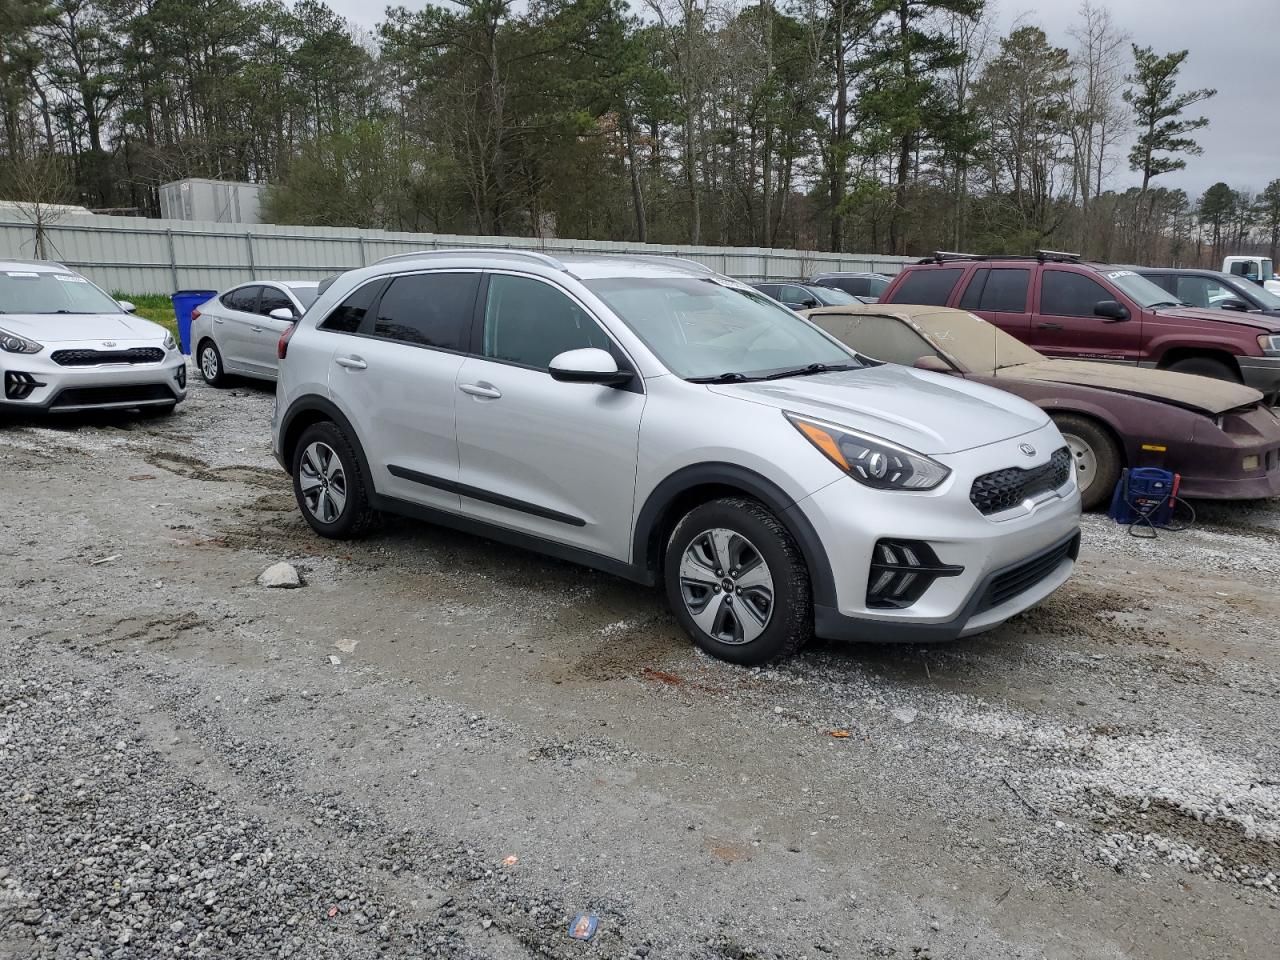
Aucun dommage détecté.
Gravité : aucun